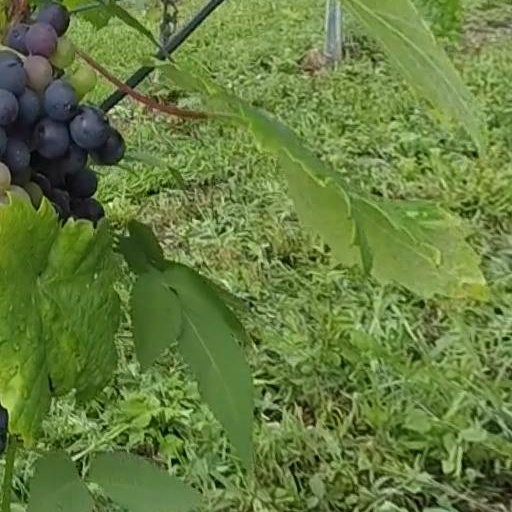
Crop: grape